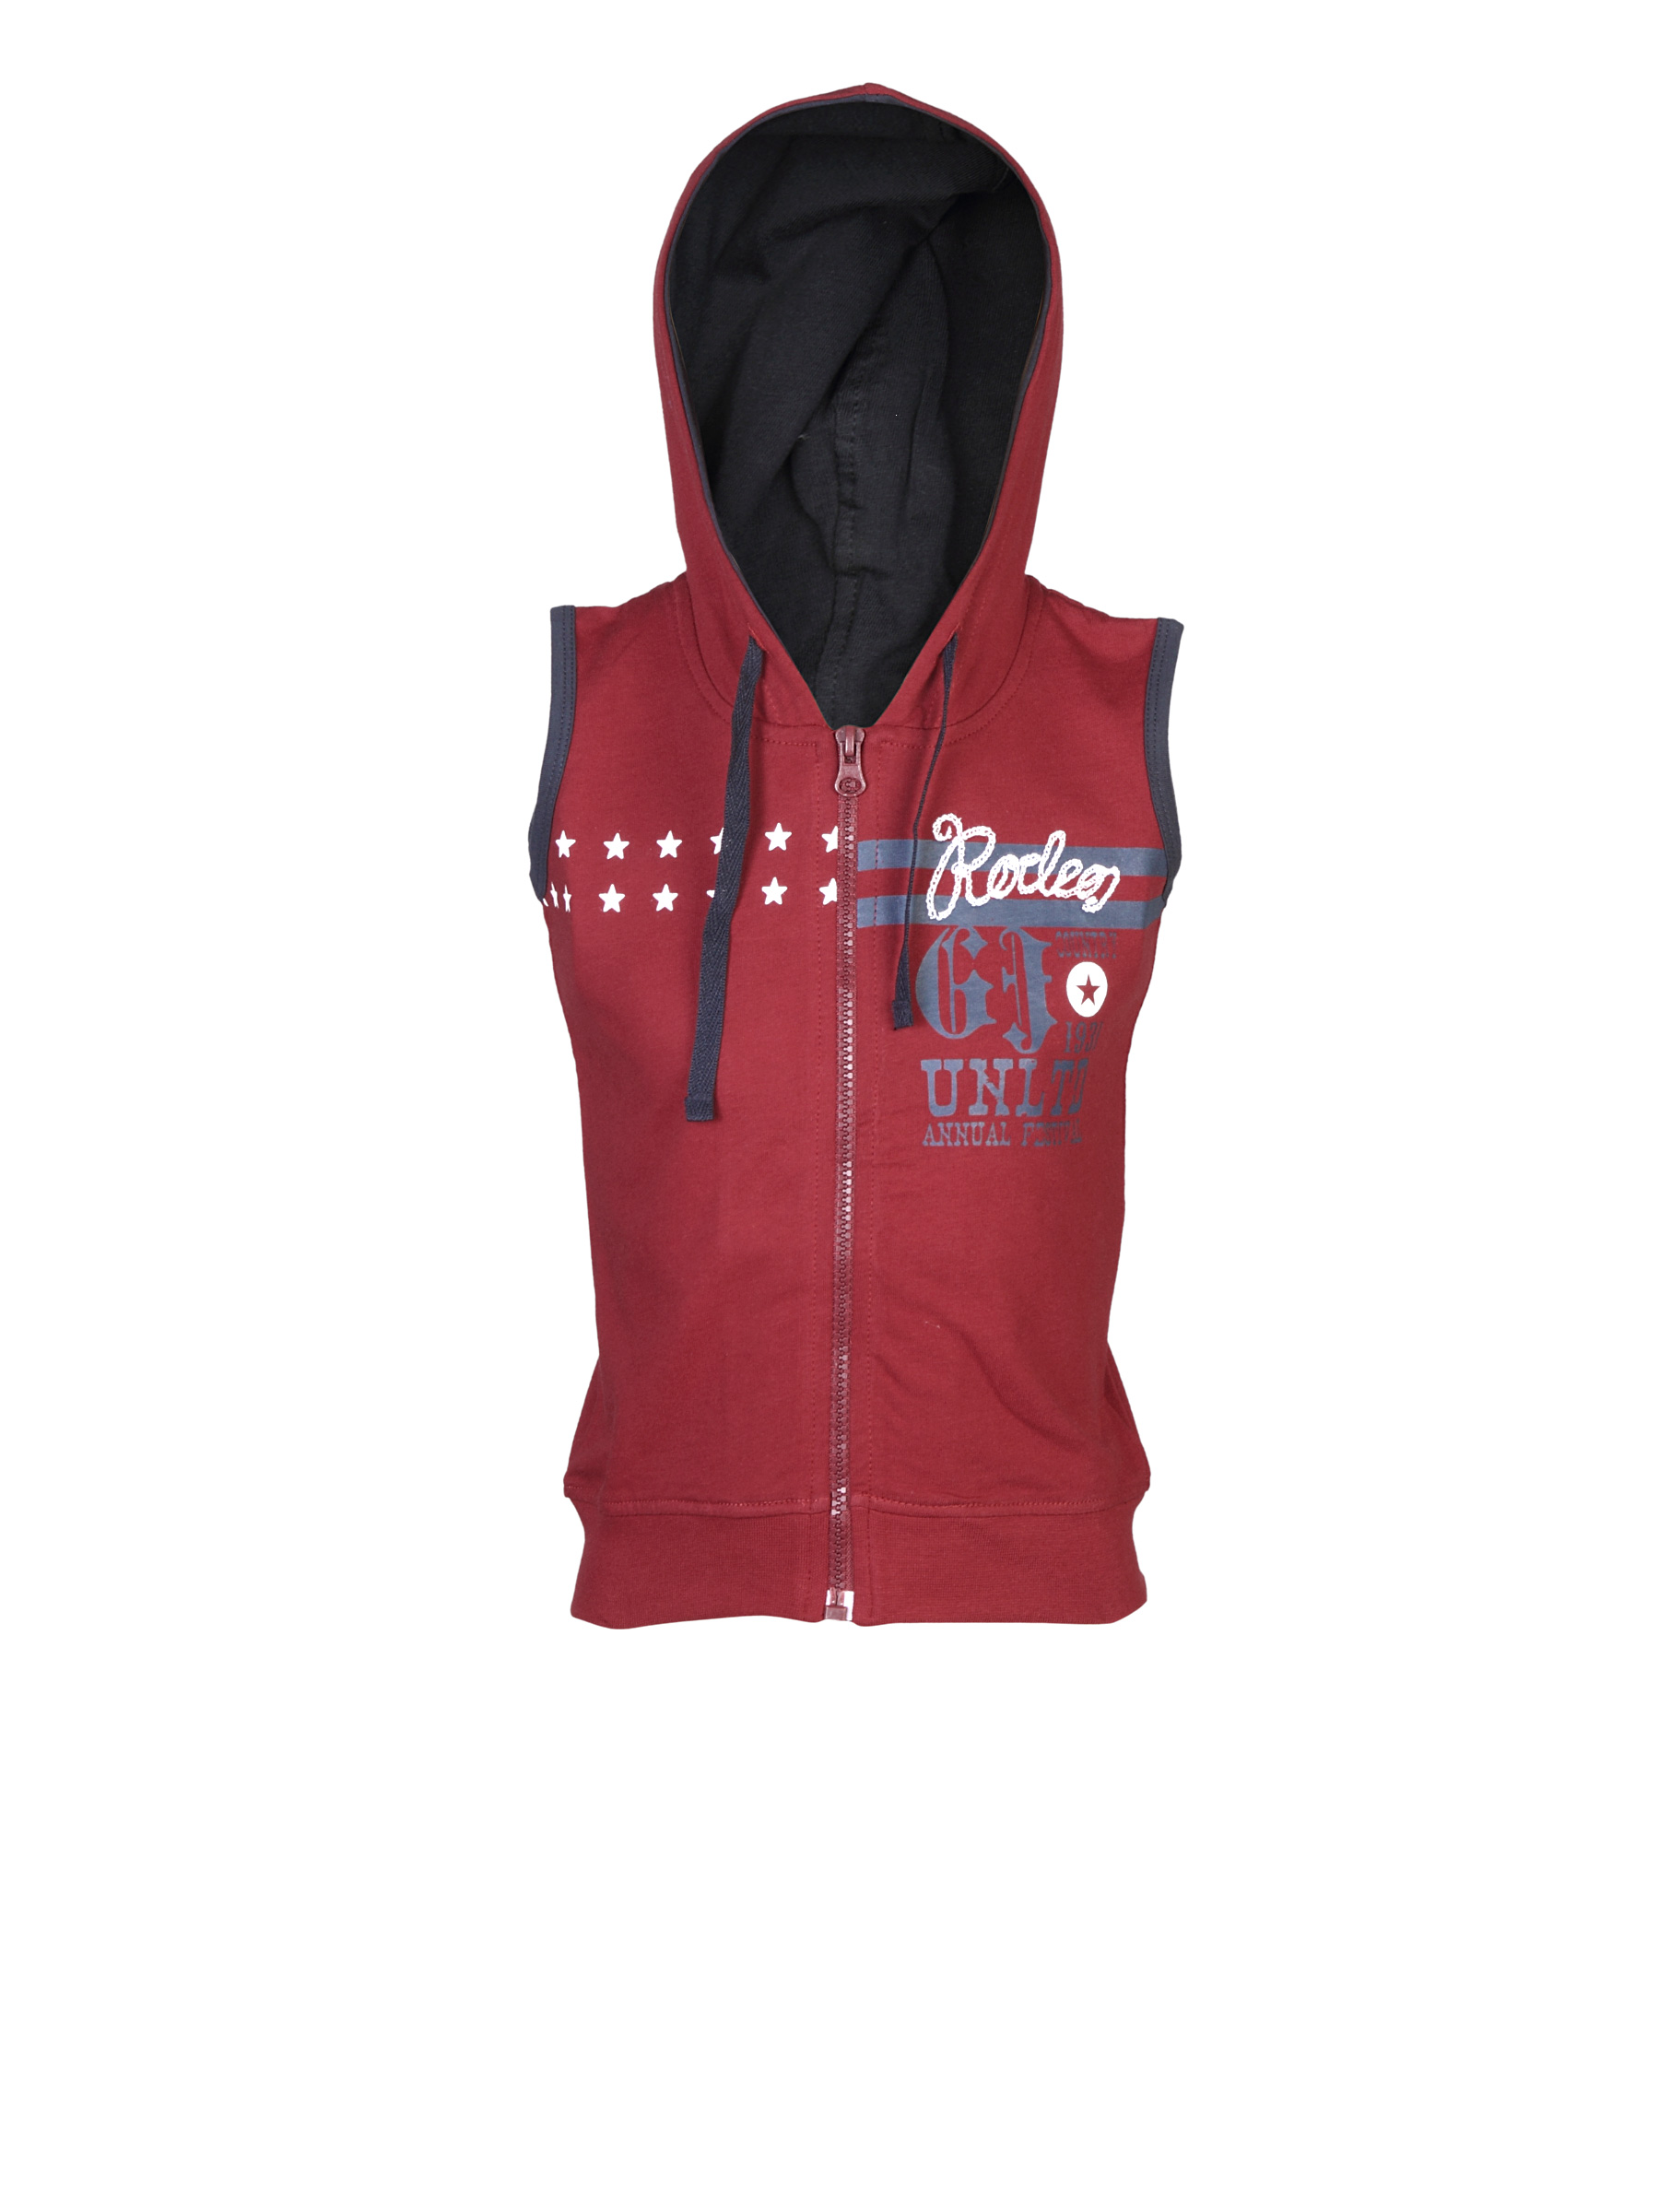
Gini Jony Boys Printed Red Jacket
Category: Apparel / Topwear / Jackets
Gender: Boys
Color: Red
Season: Summer 2012
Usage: Casual